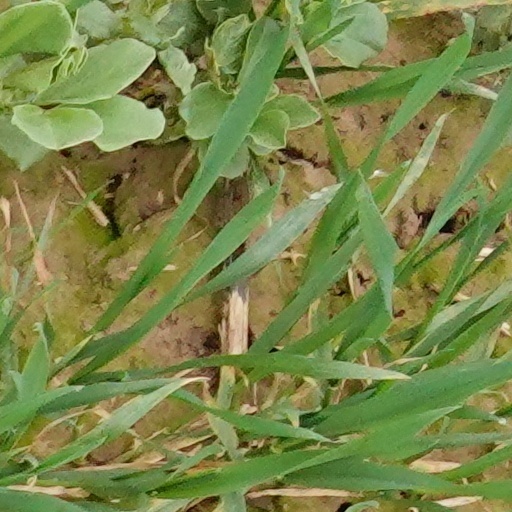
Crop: wheat